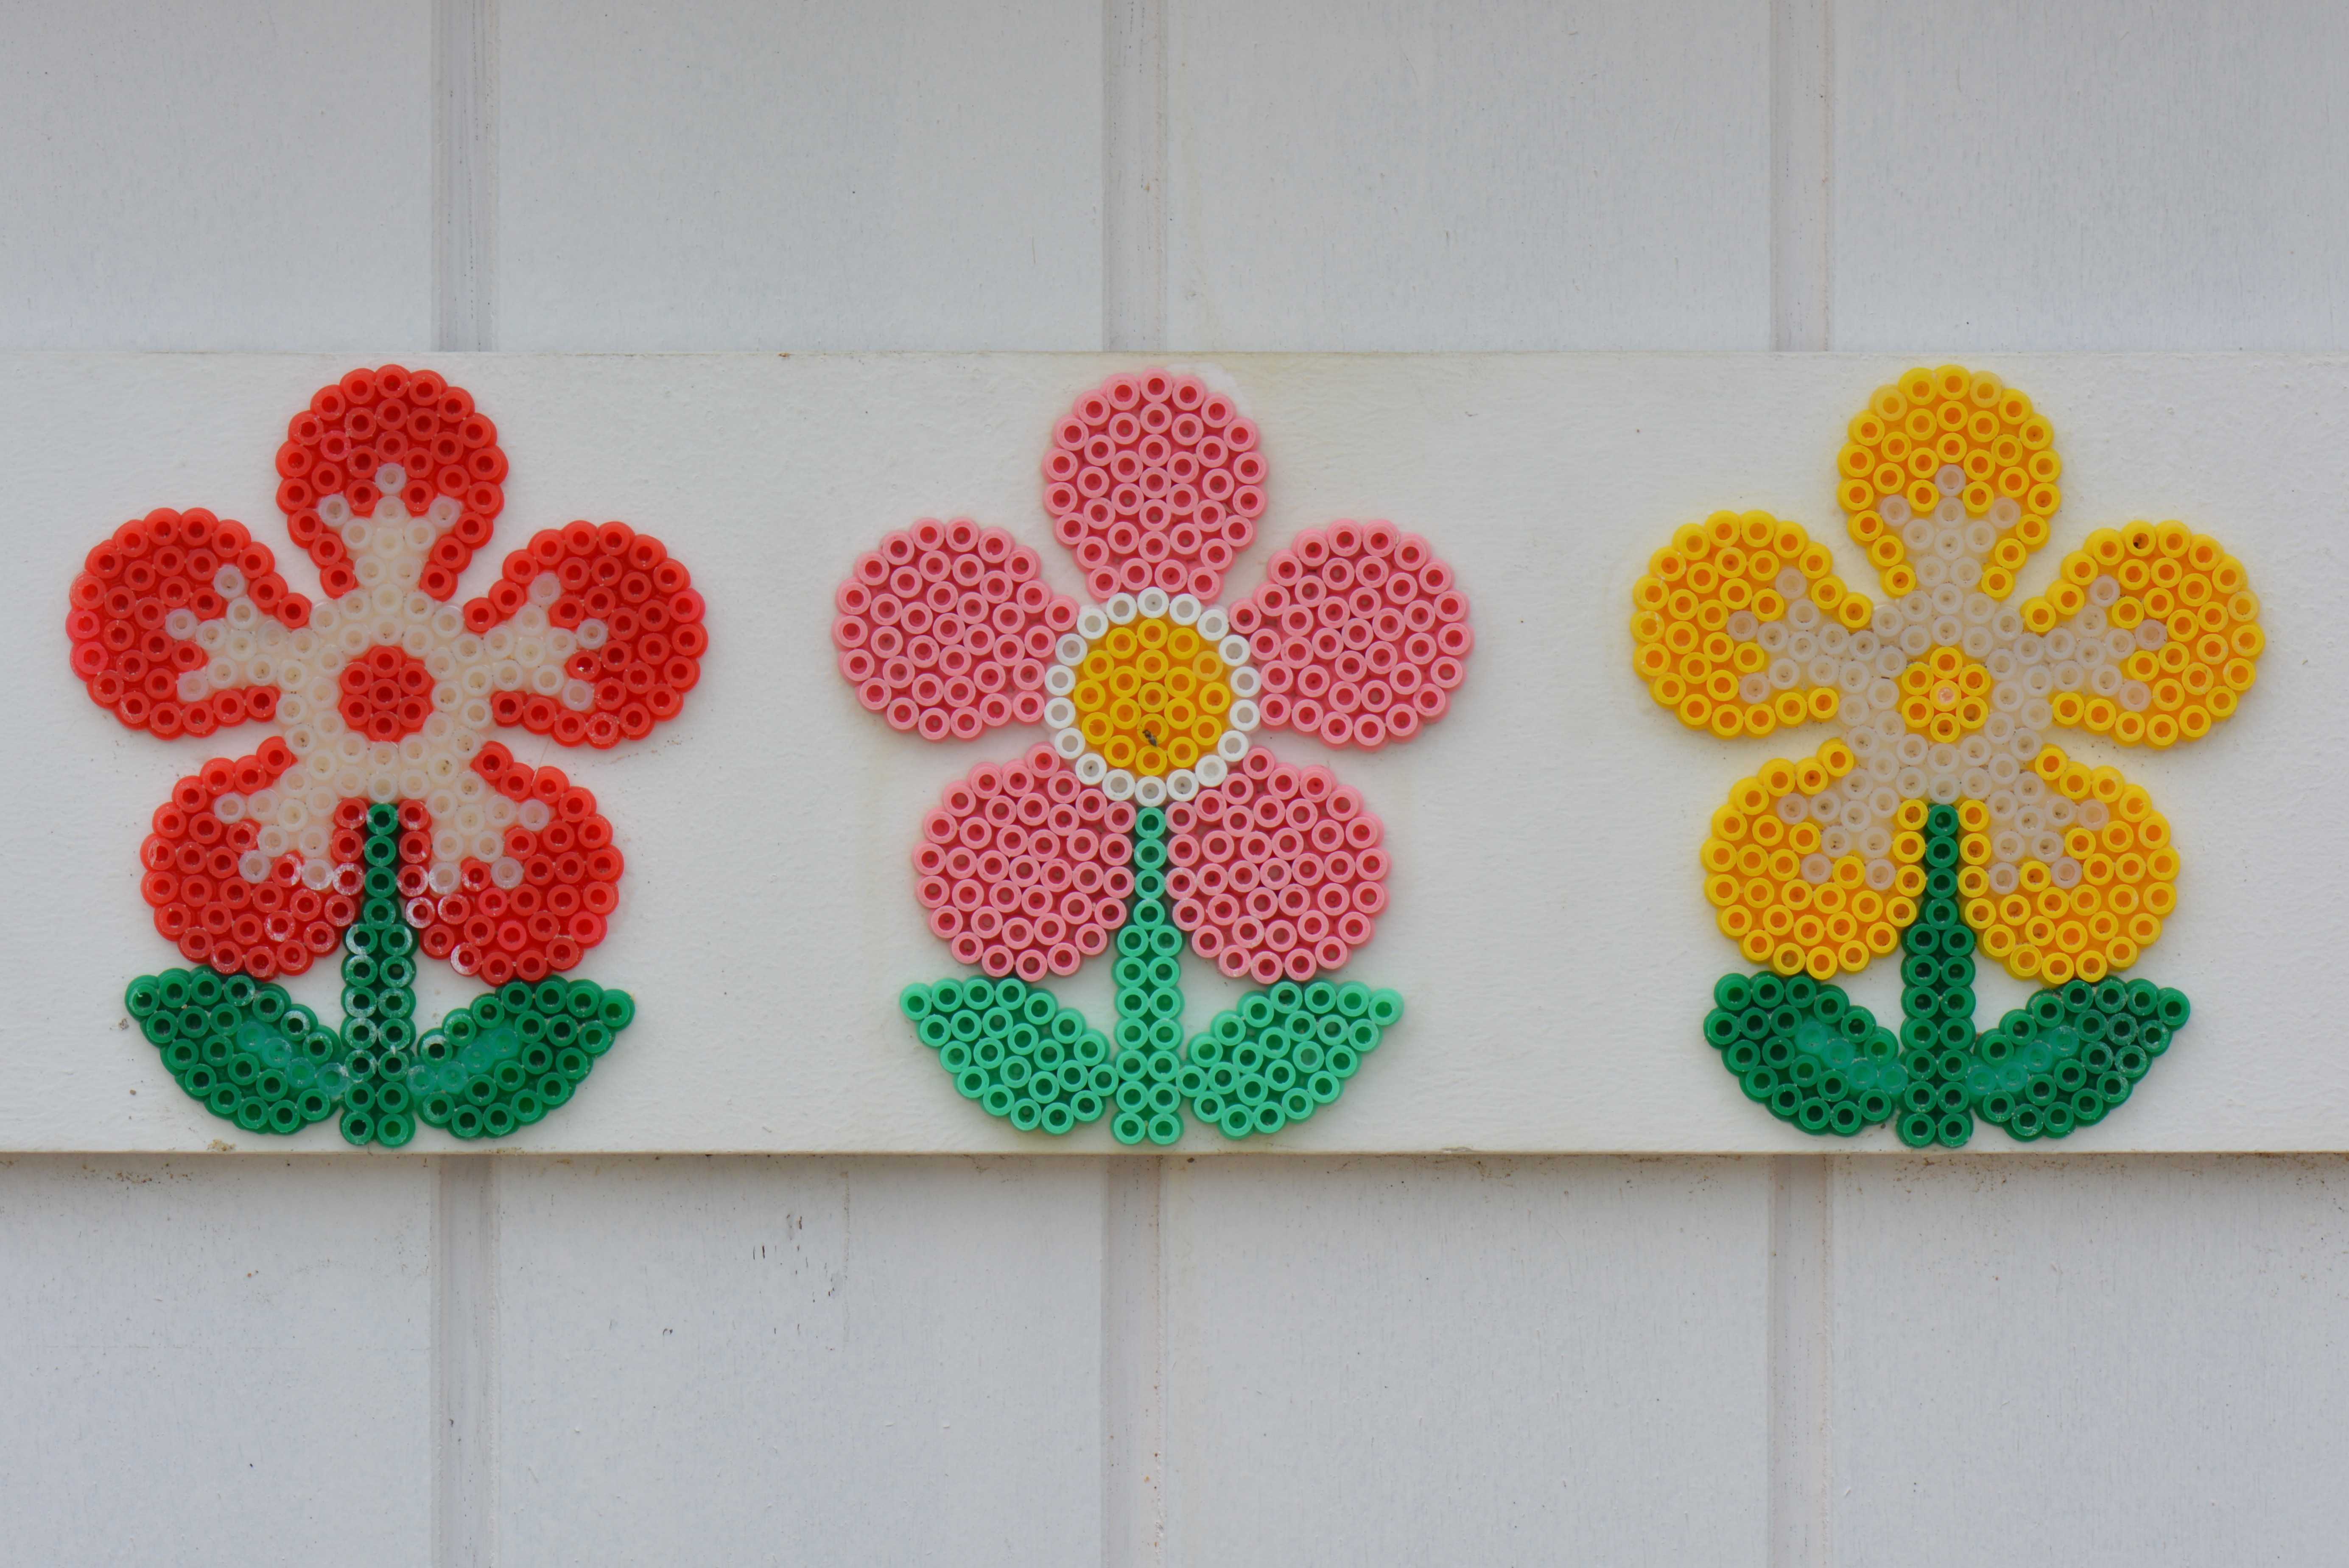
plant, flower, petal, decoration, pattern, flowers, crochet, textile, art, colors, design, needlework